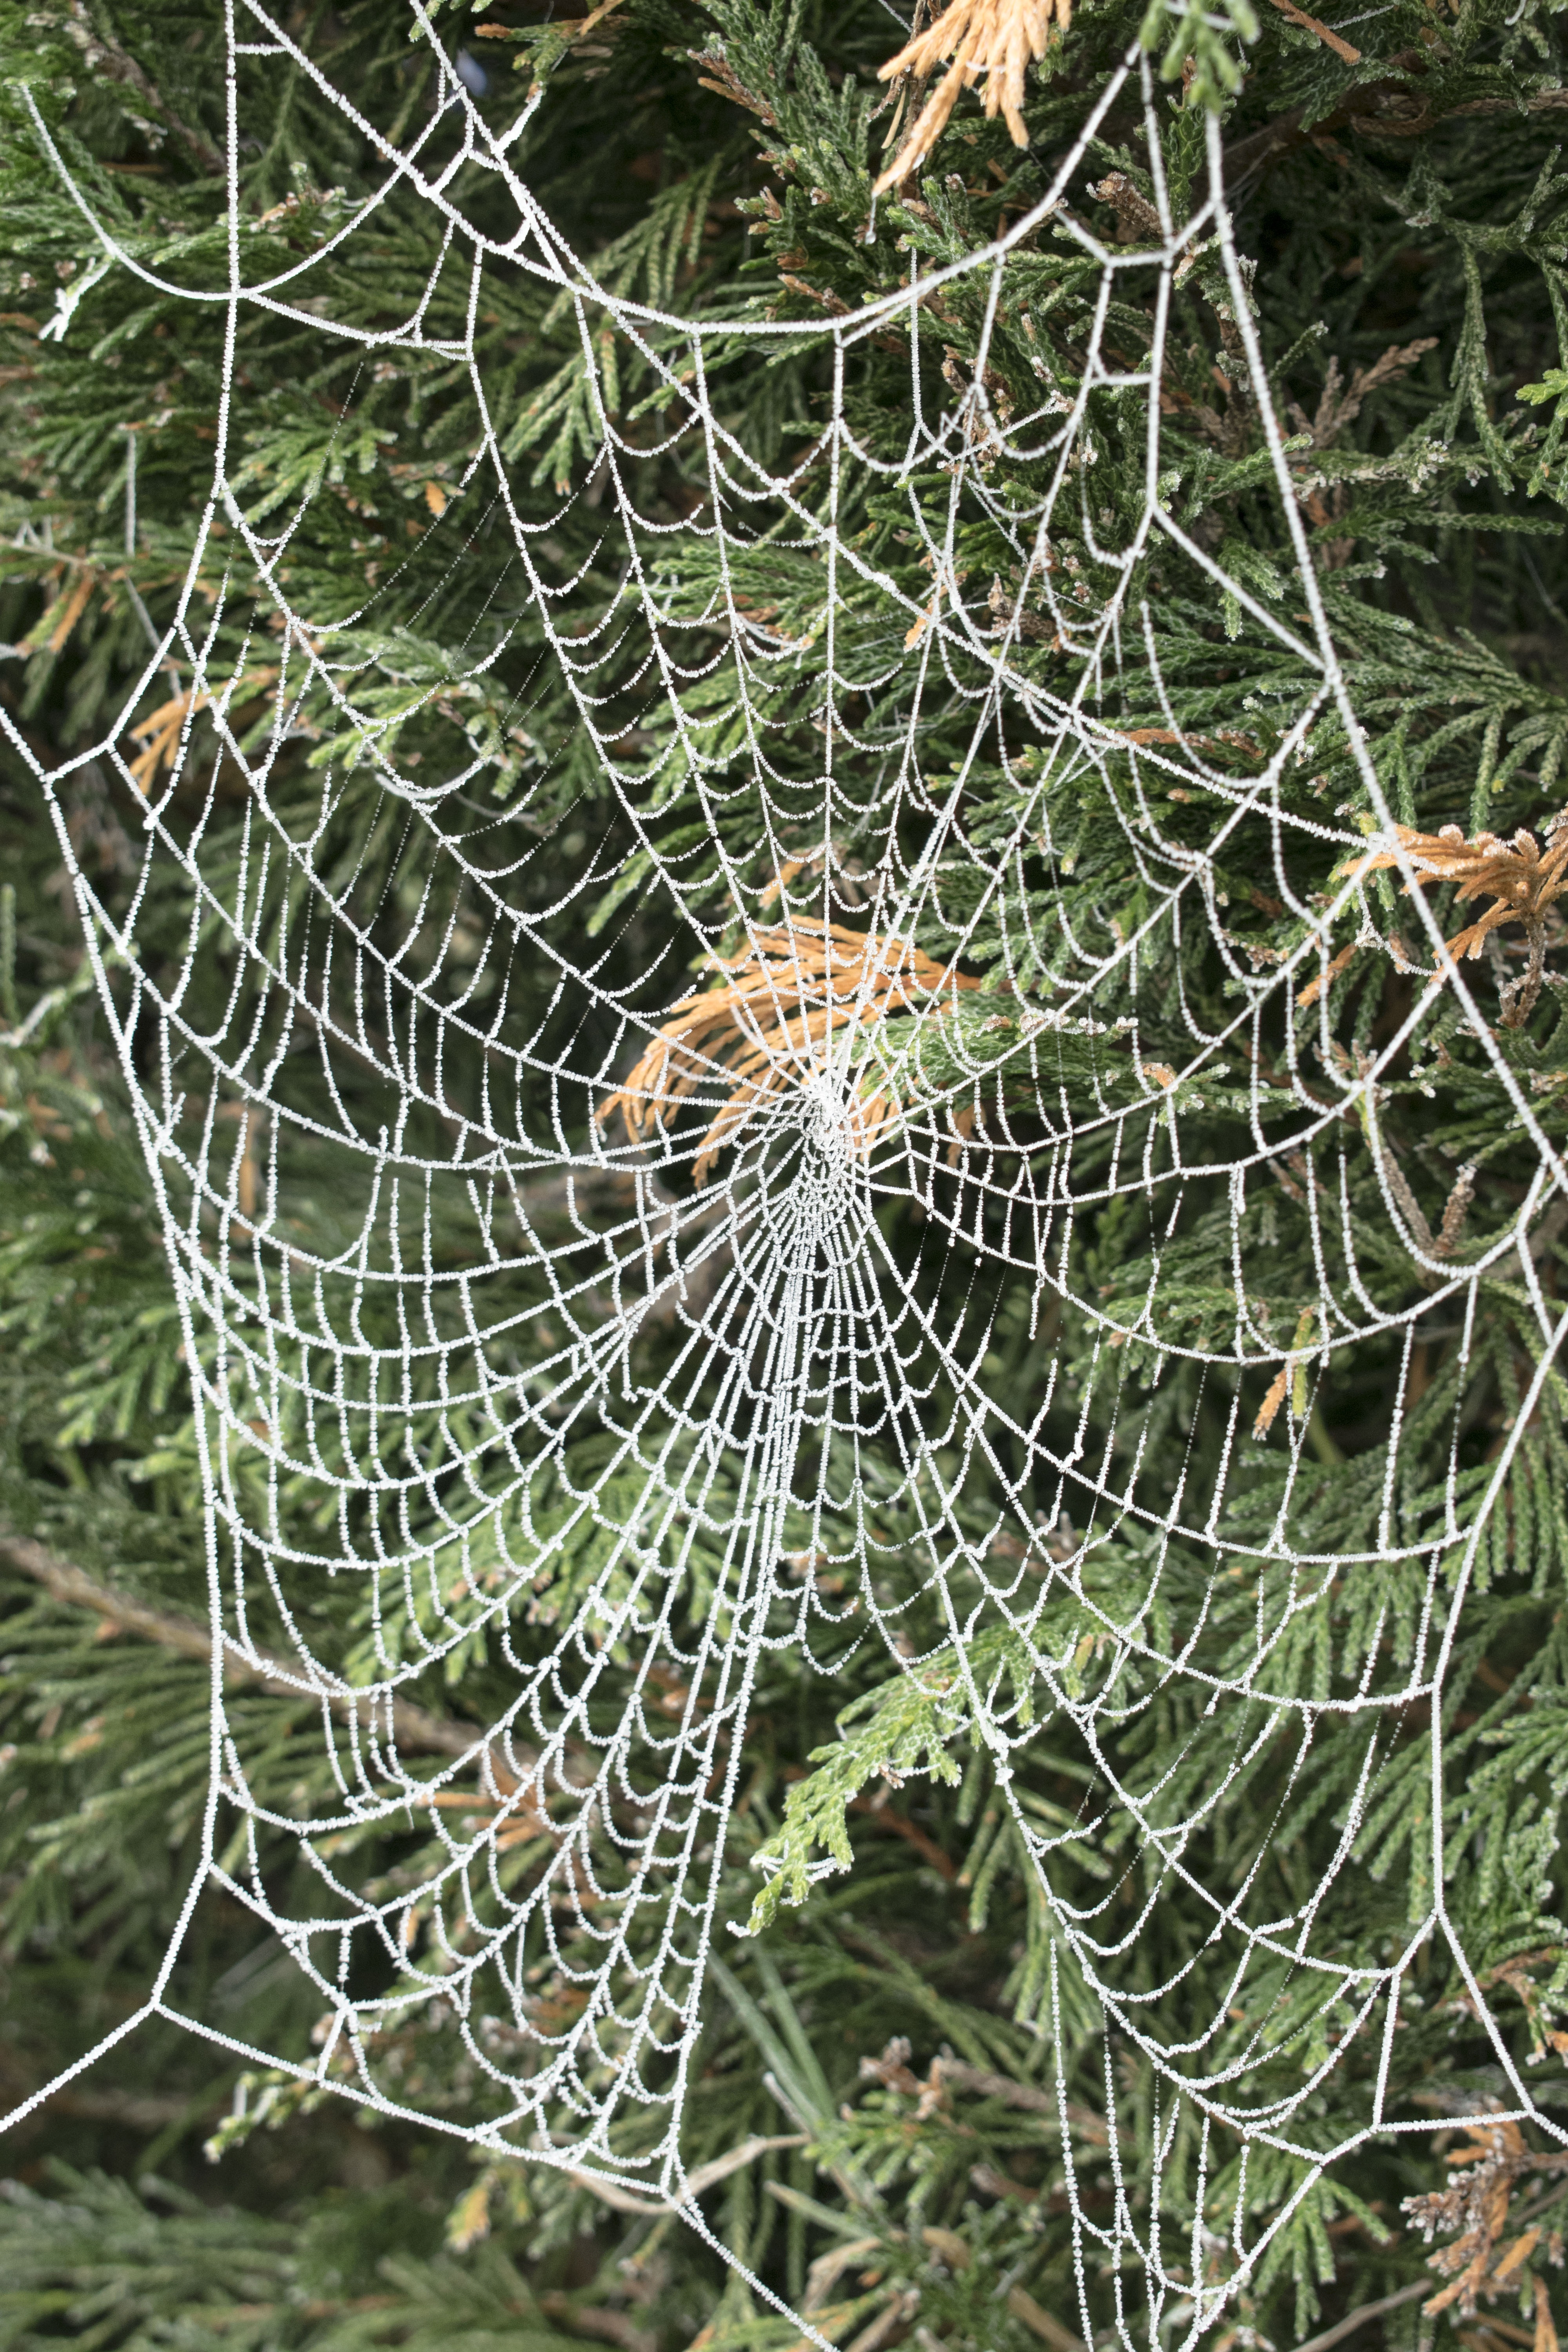
tree, winter, ice, botany, frozen, fauna, material, invertebrate, spider web, spider, arachnid, arthropod, european garden spider, araneus, orb weaver spider